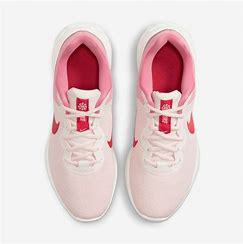
Brand: Nike
Model: Revolution 6 Next Nature